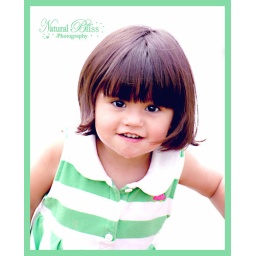
girl in green stripes